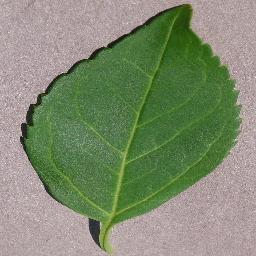
Label: Cherry___healthy